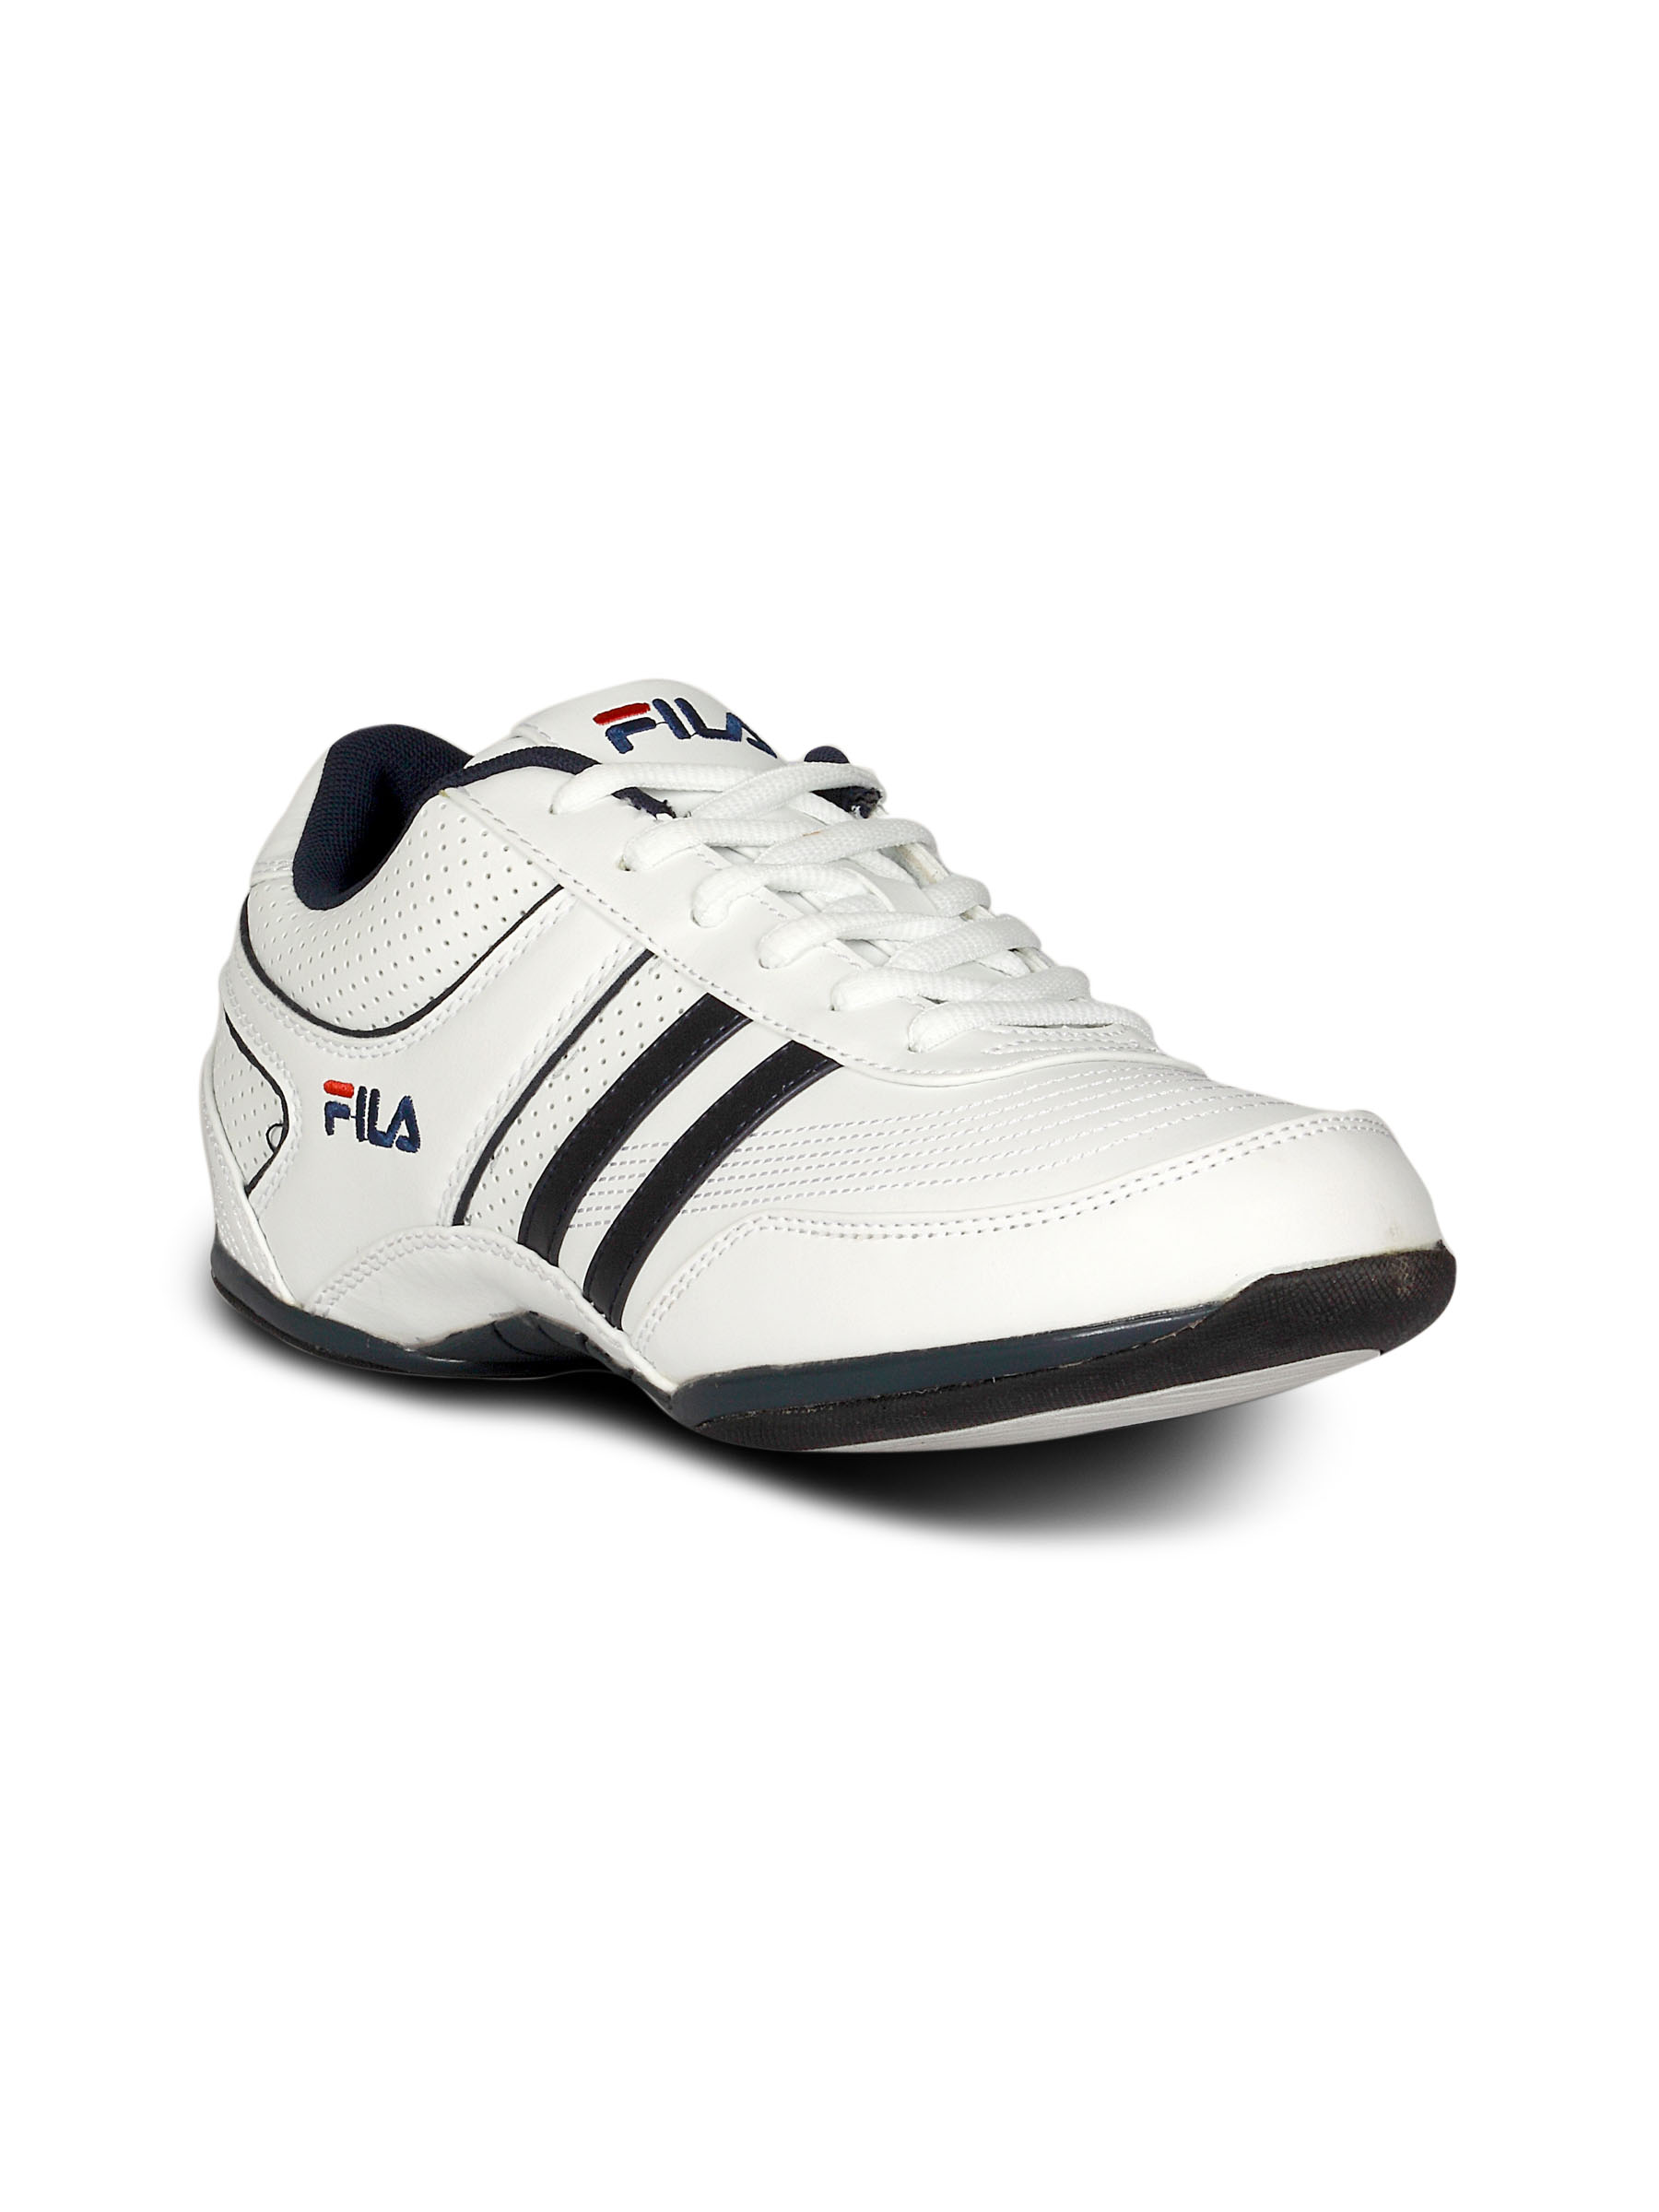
Fila Men's Paramount White Navy Shoe
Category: Footwear / Shoes / Casual Shoes
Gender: Men
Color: White
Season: Summer 2012
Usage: Casual